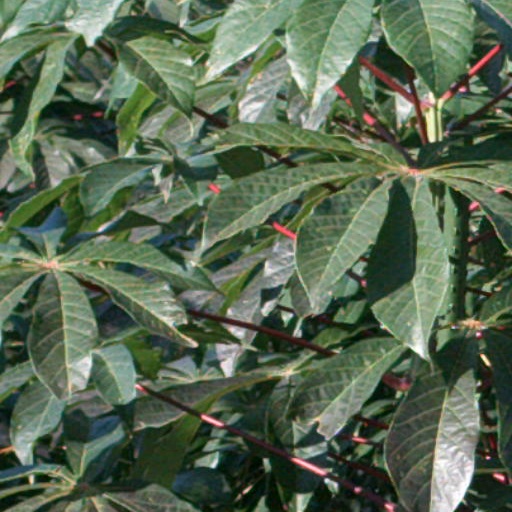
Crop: cassava